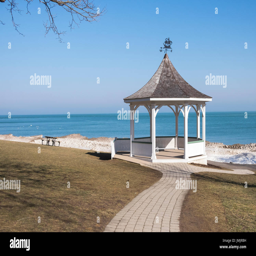
a picnic table sits beside a white gazebo